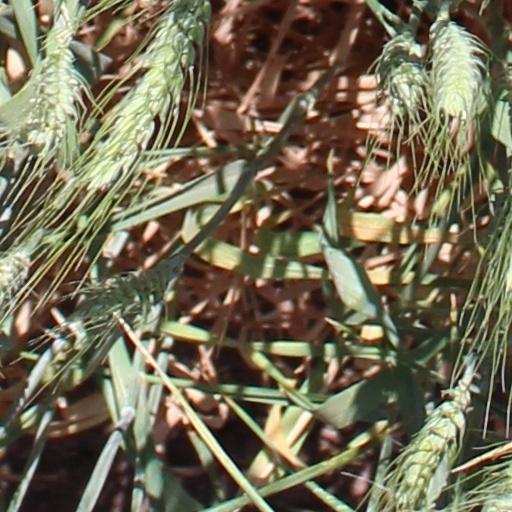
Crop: wheat